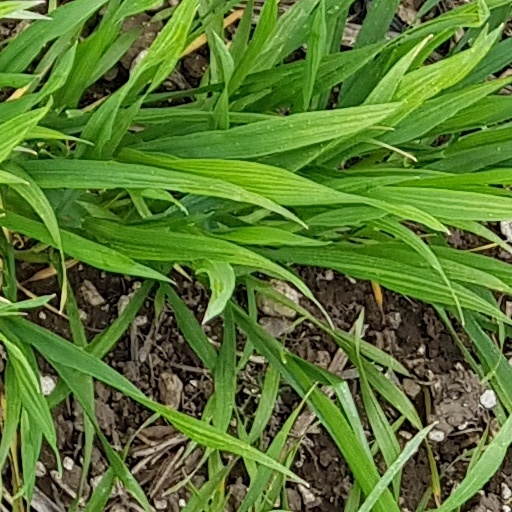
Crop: wheat